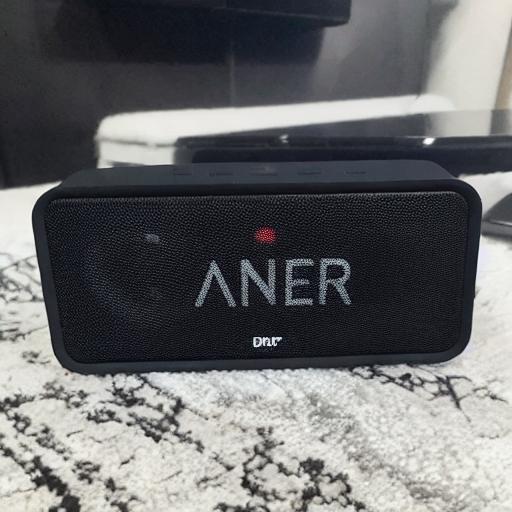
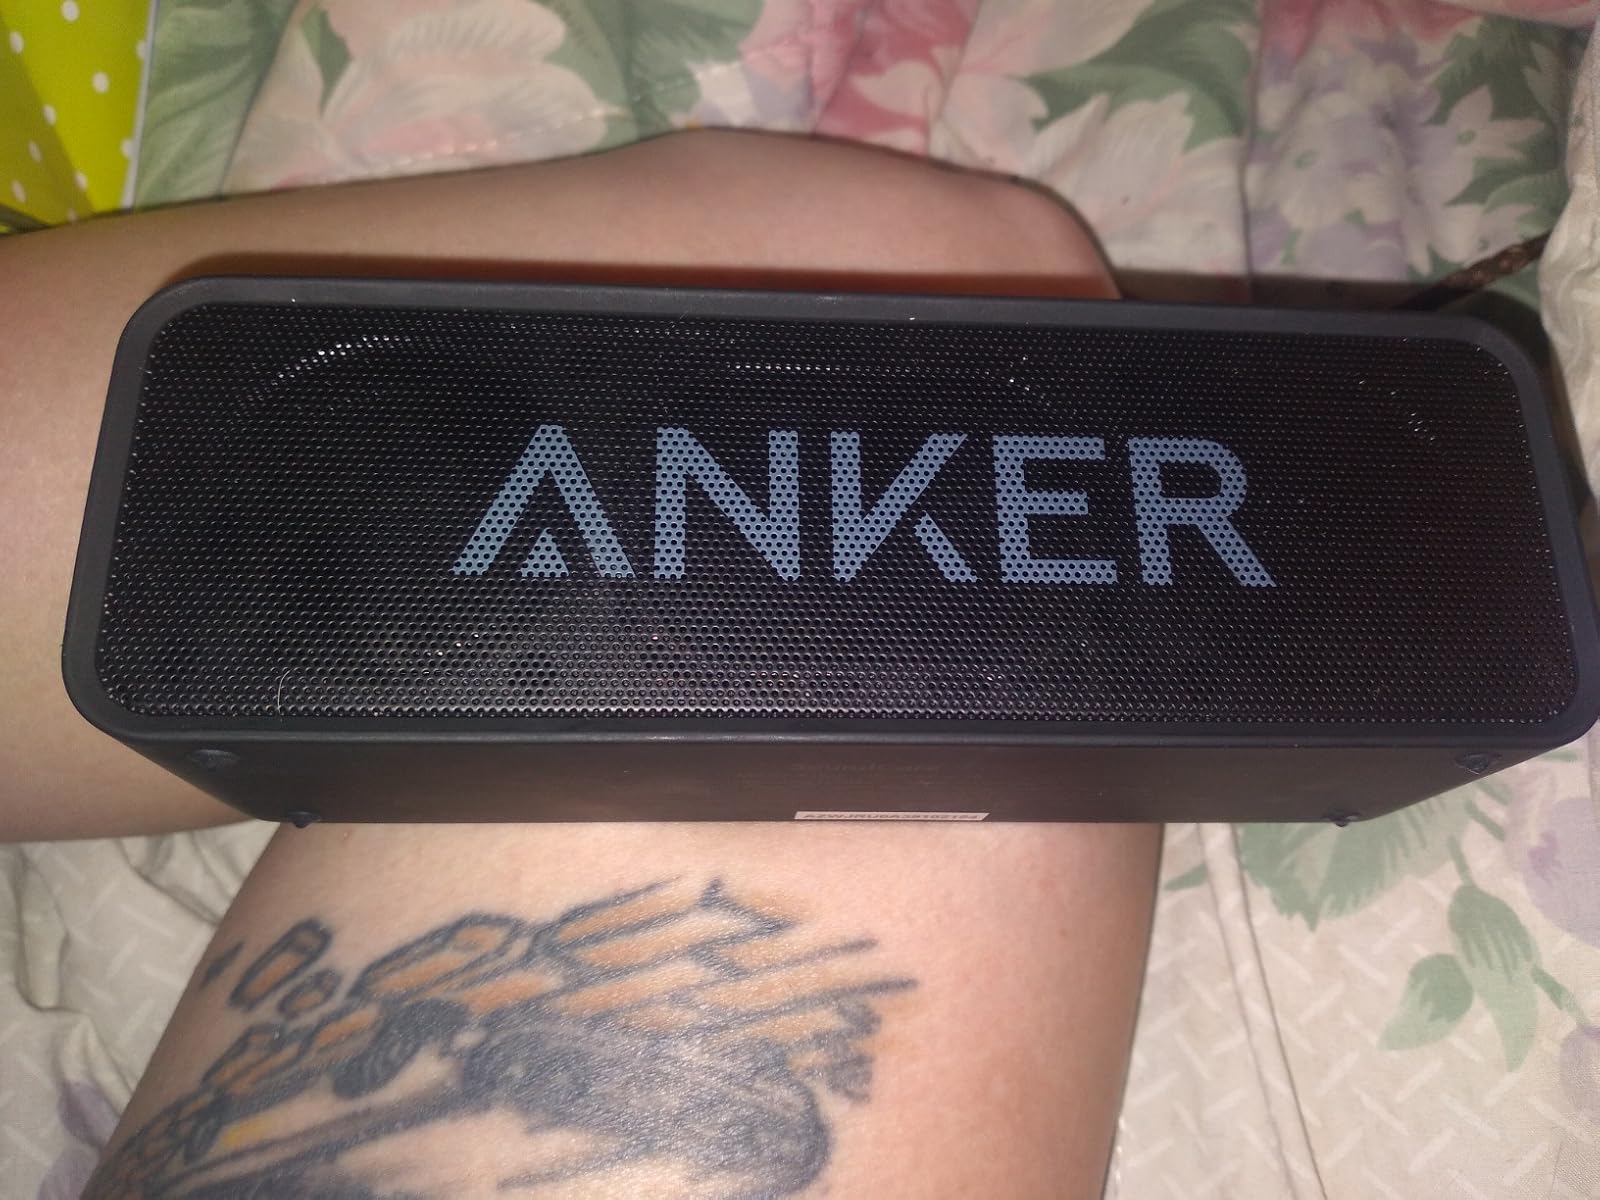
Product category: speaker
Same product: no